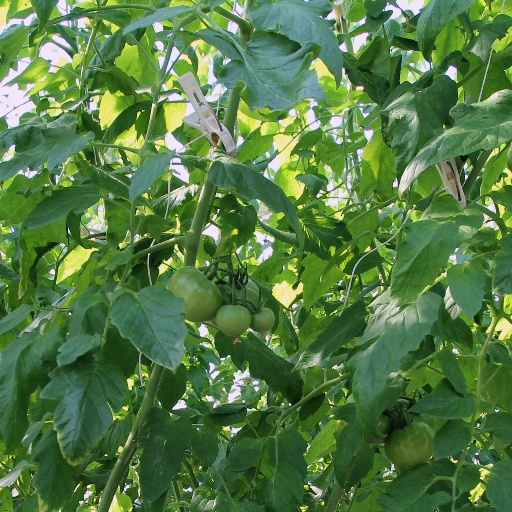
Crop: tomato